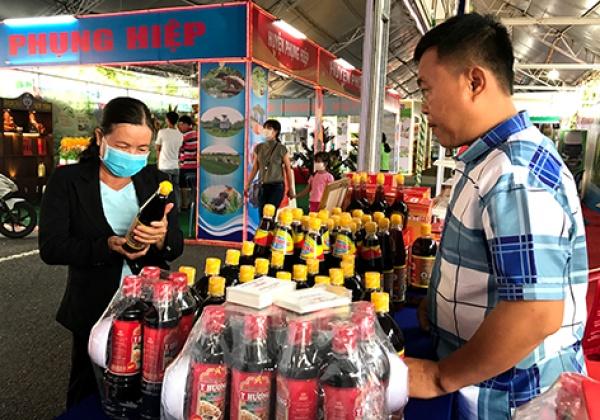
có một người đang đứng mua ở quầy bán nước nắm